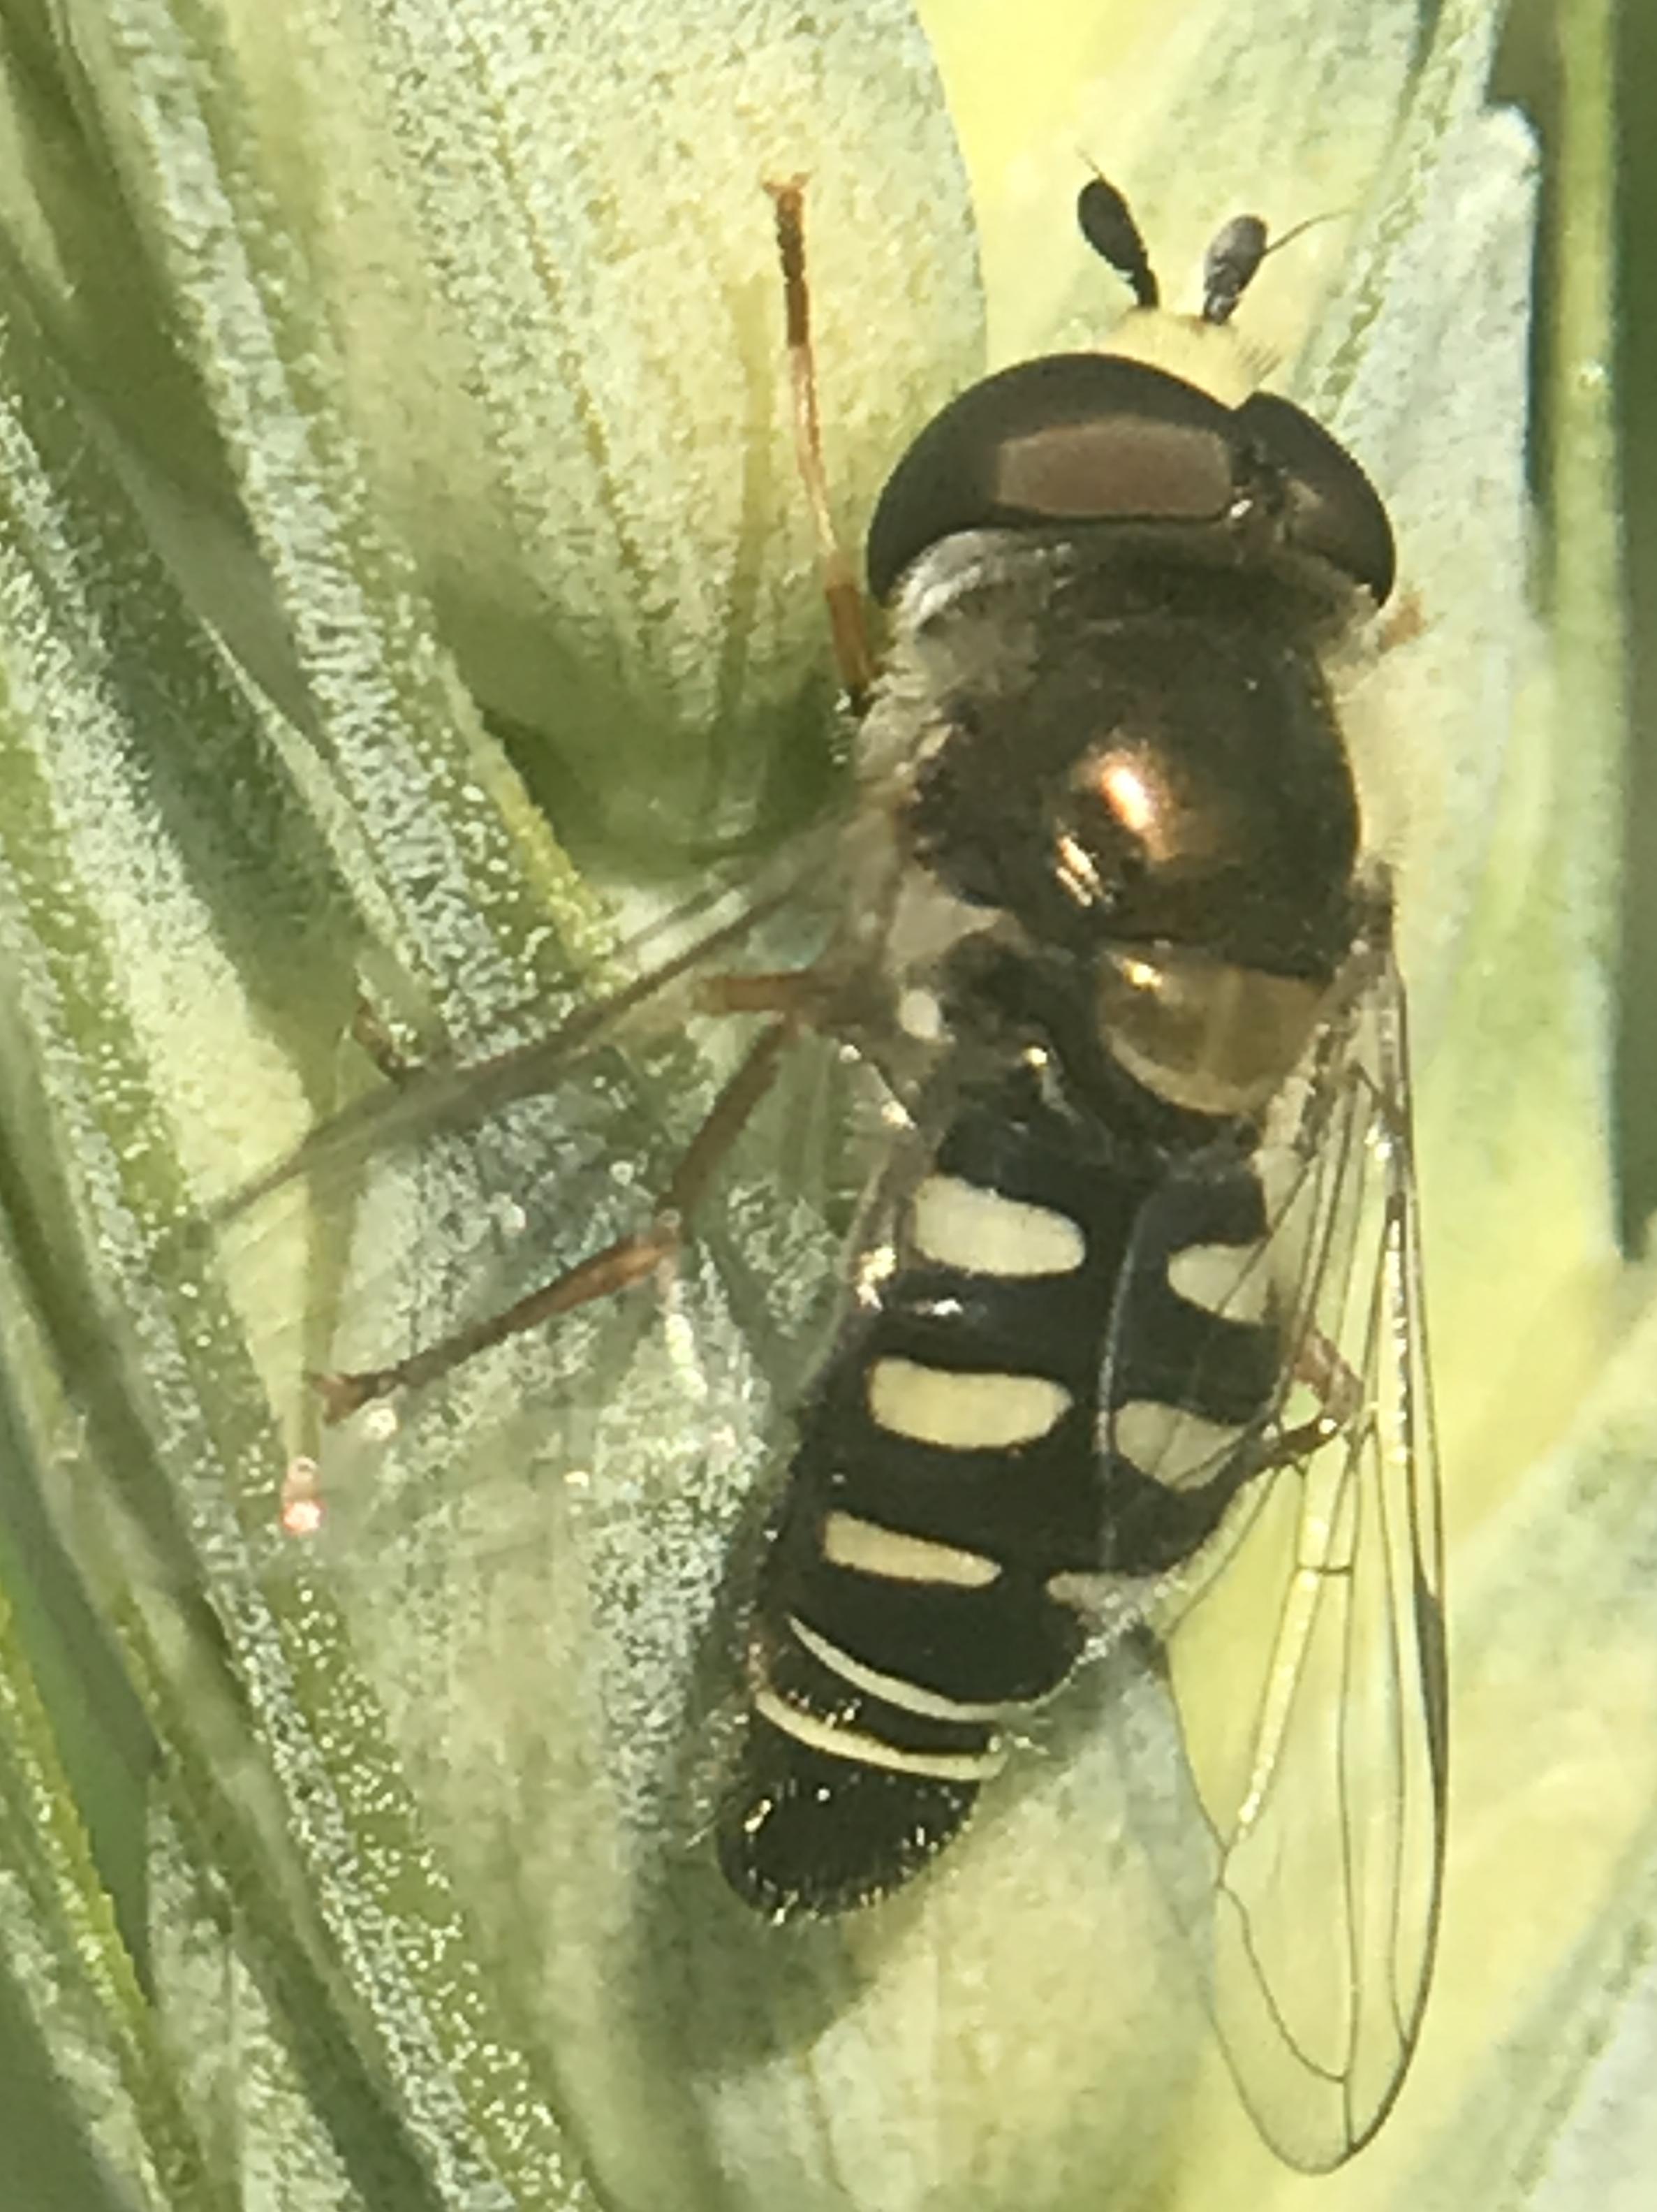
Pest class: predators